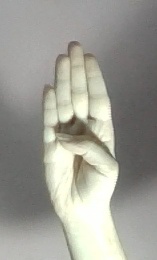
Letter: kaaf